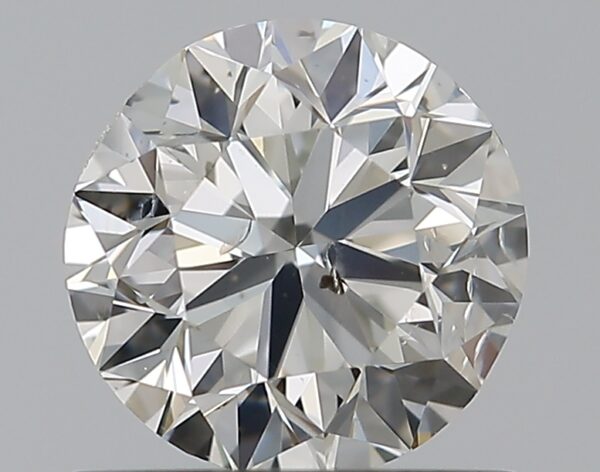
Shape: round
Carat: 0.7
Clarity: SI2
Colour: H
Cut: VG
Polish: EX
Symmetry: GD
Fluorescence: N
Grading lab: GIA
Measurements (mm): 5.47 x 5.58 x 3.57